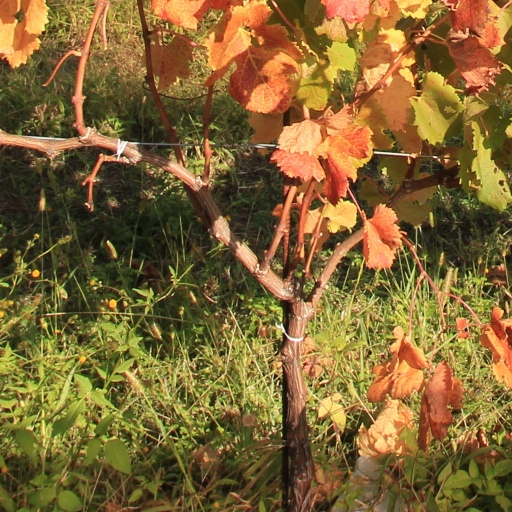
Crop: grape